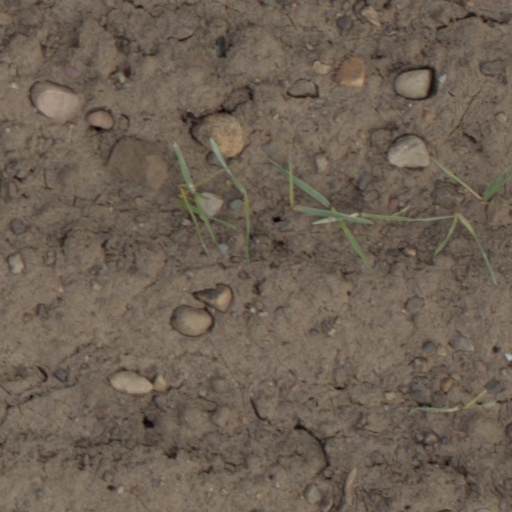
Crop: wheat